Sam Esmail

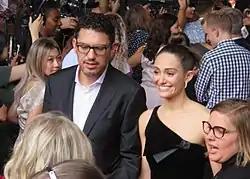
Esmail and his wife Emmy Rossum in 2018

In August 2015, Esmail became engaged to actress Emmy Rossum after dating for two years. He had directed her in his debut film, "Comet". The two married on May 28, 2017, at the Central Synagogue in New York City. They have two children: a daughter (born May 2021) and a son (born April 2023).